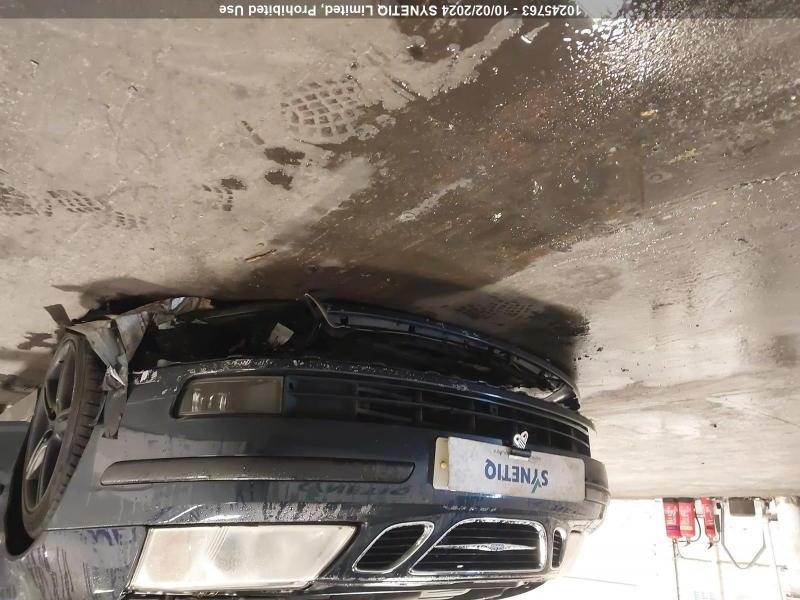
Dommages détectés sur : pare-choc avant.
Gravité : mineur